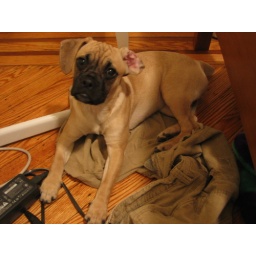
I got stuck in the bathroom today :( Mommy had to break the door down to rescue me.